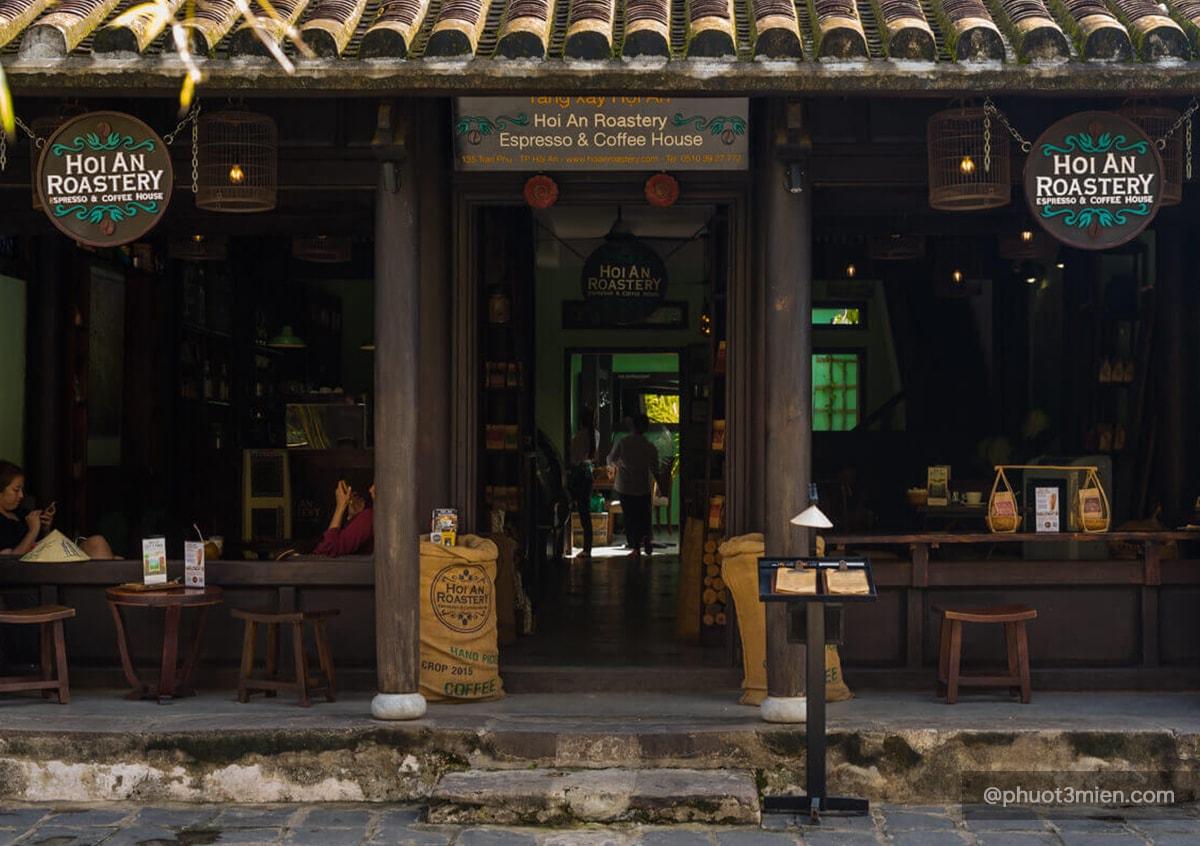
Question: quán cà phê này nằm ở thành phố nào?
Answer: thành phố hội an